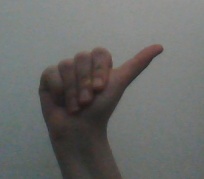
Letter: dhad